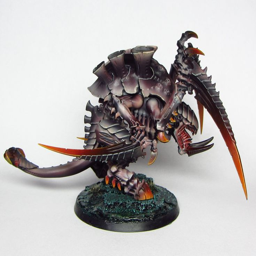
exhibition of miniatures painted by other artists from around the world .